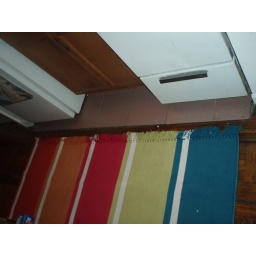
rug and floor in kitchen